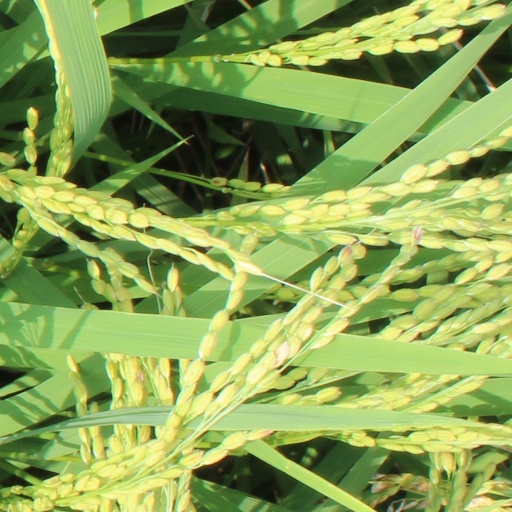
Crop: rice